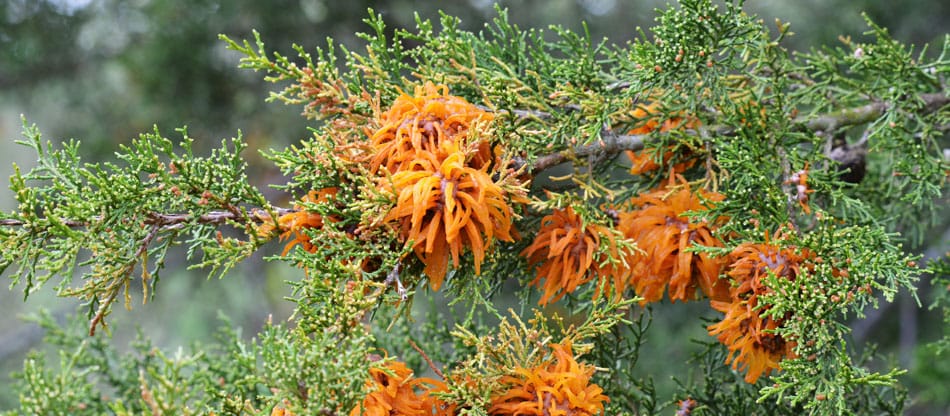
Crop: apple
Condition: rust